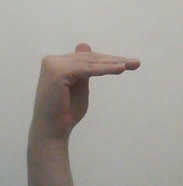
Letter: khaa